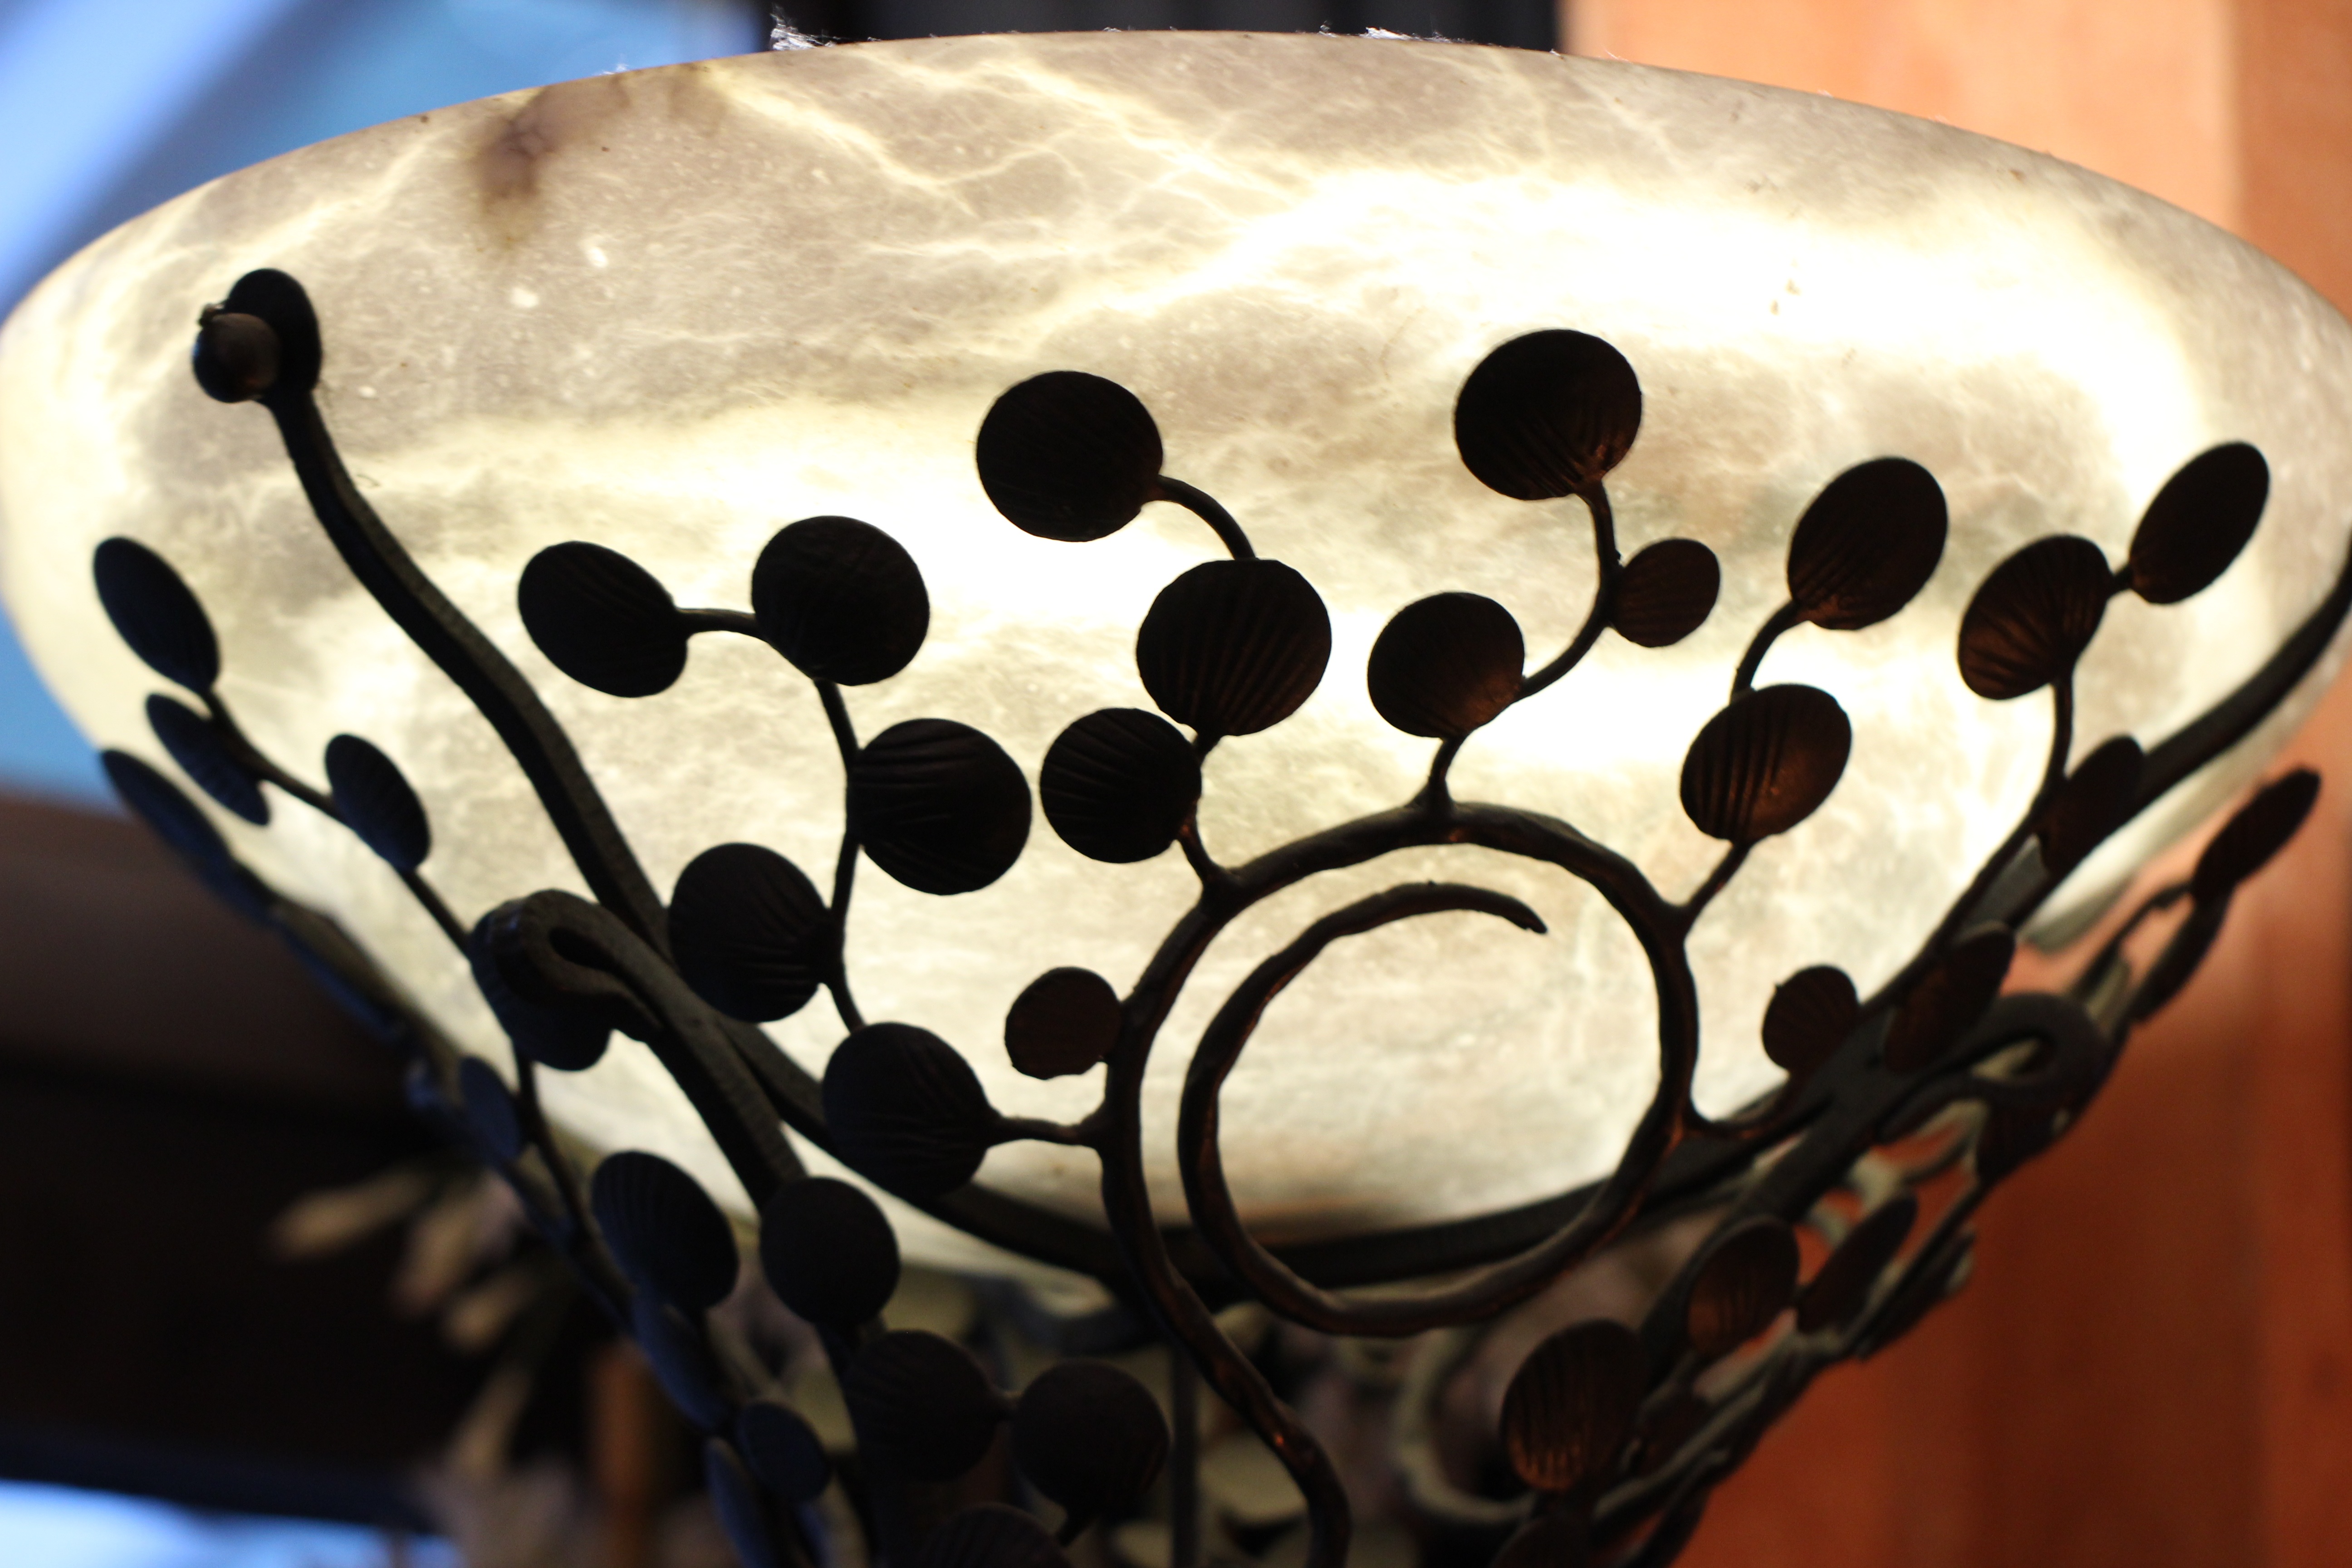
light, retro, vase, pattern, macro, ceramic, romantic, lamp, lampshade, close, pottery, lighting, drum, material, energy, deco, art, lights, design, hell, atmospheric, hockey protective equipment, goaltender mask